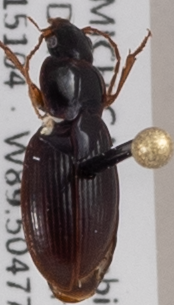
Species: Synuchus impunctatus
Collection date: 2018-08-22
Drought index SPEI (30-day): -0.842
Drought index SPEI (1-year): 0.32
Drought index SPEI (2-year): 1.578